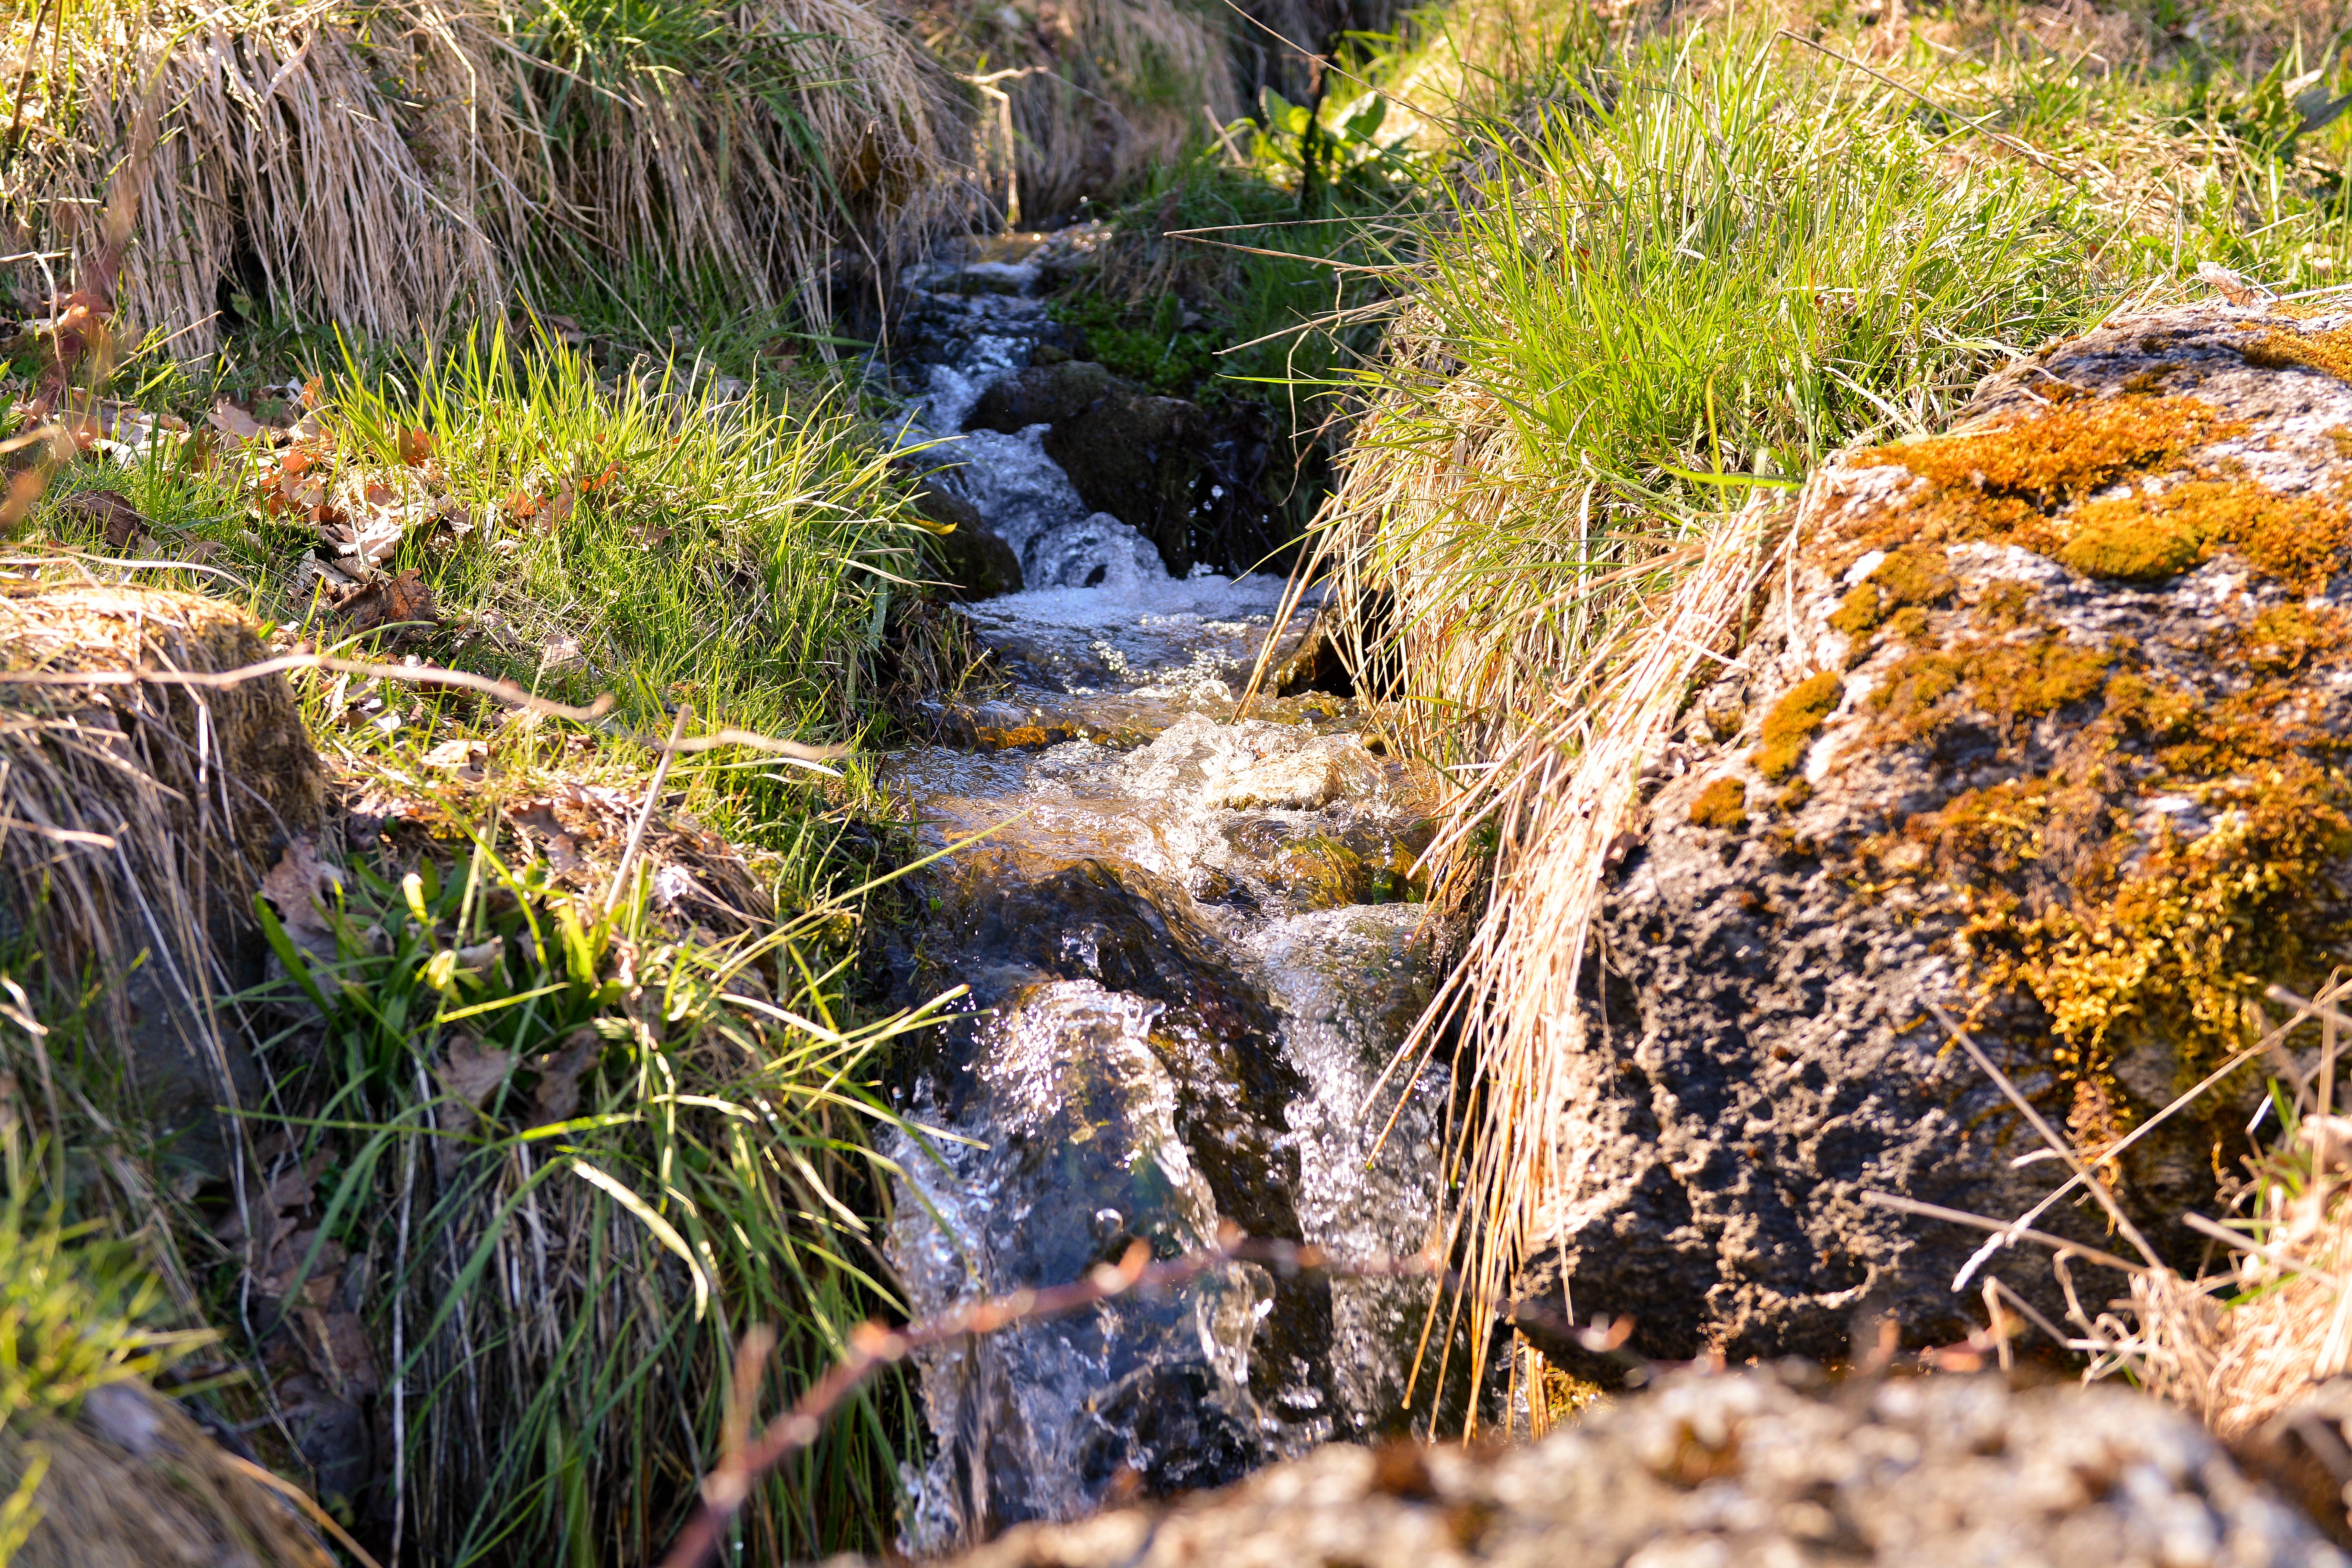
landscape, water, nature, grass, rock, wilderness, plant, leaf, flower, river, pond, wildlife, stream, autumn, botany, garden, flora, season, body of water, woodland, bach, waters, water feature, fluent, running water, natural stream, wiesenbach, grass family